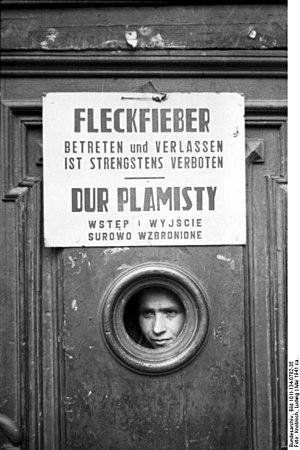
Le typhus est le nom donné à un groupe de maladies similaires, graves pour l'être humain. Au début du XXIᵉ siècle, ce terme désigne plus particulièrement le typhus exanthématique, transmis par le pou de corps, et le typhus murin, transmis par la puce du rat. Il s'agit d'infections provoquées par les bactéries de la famille des rickettsies.